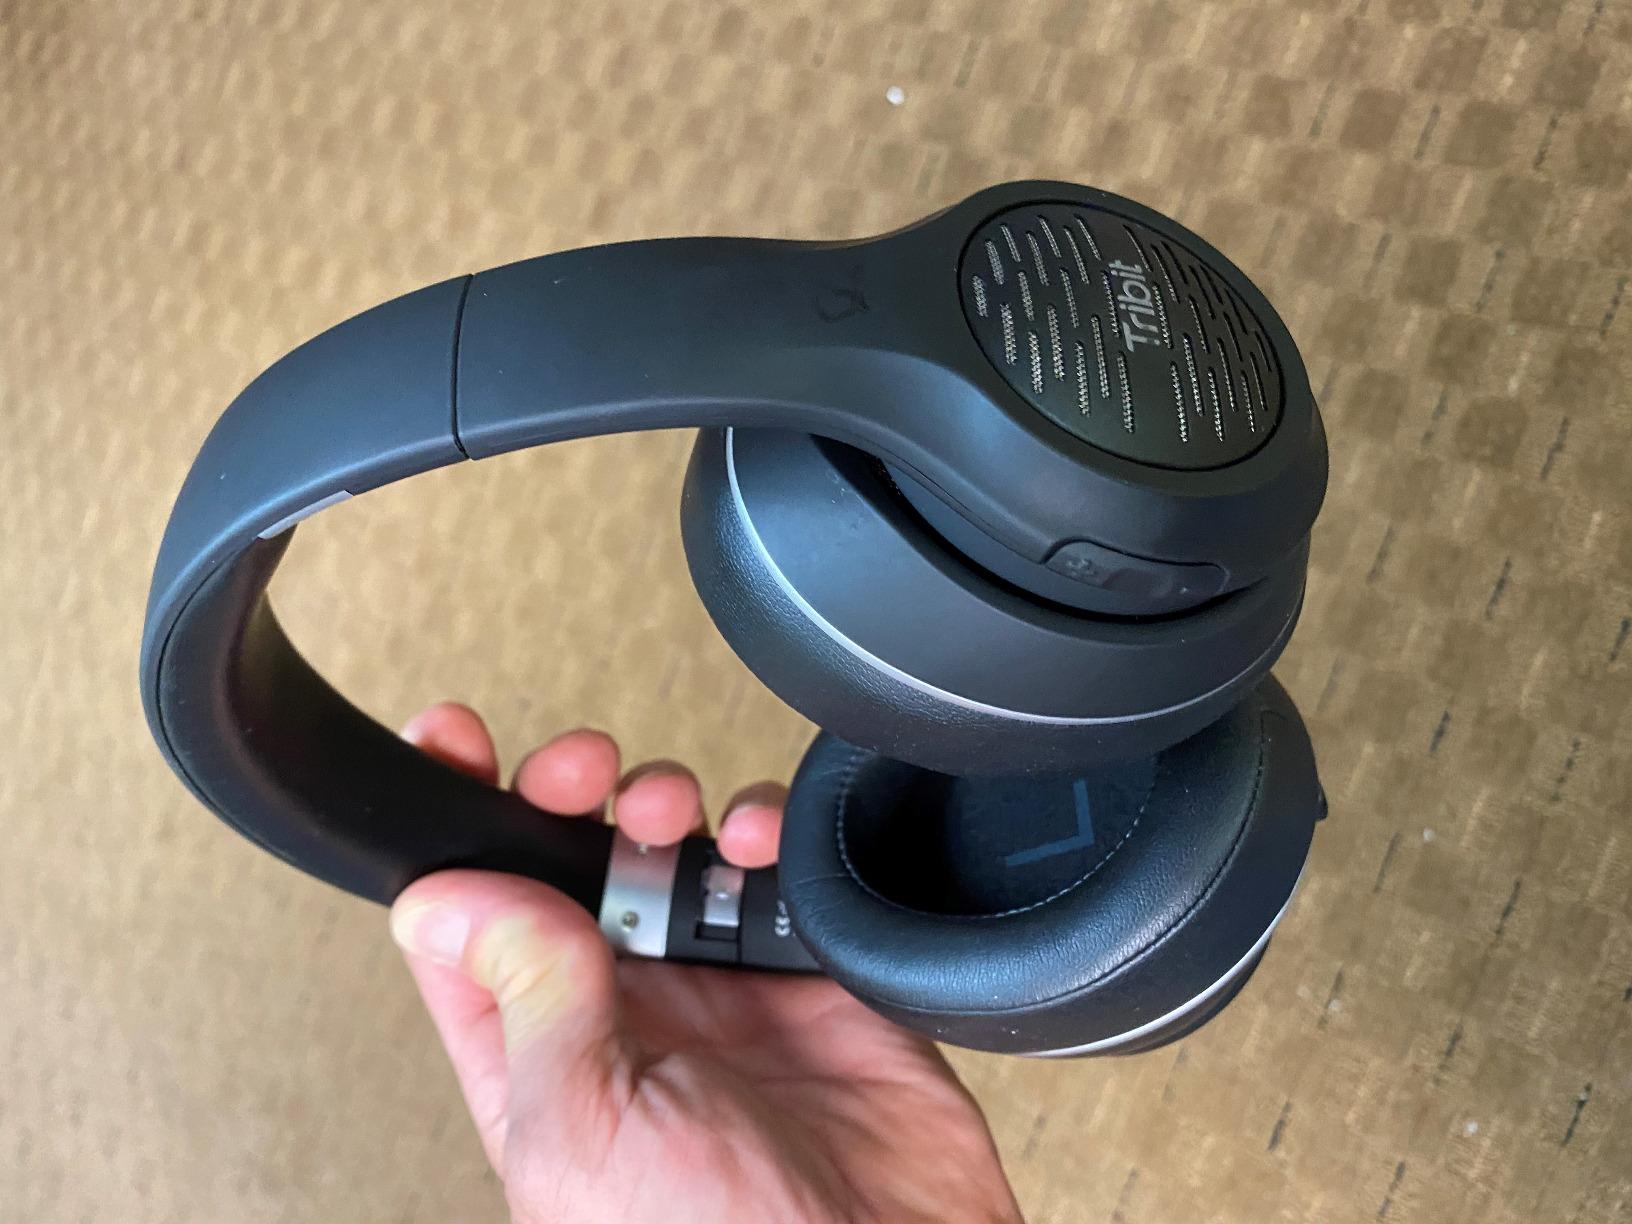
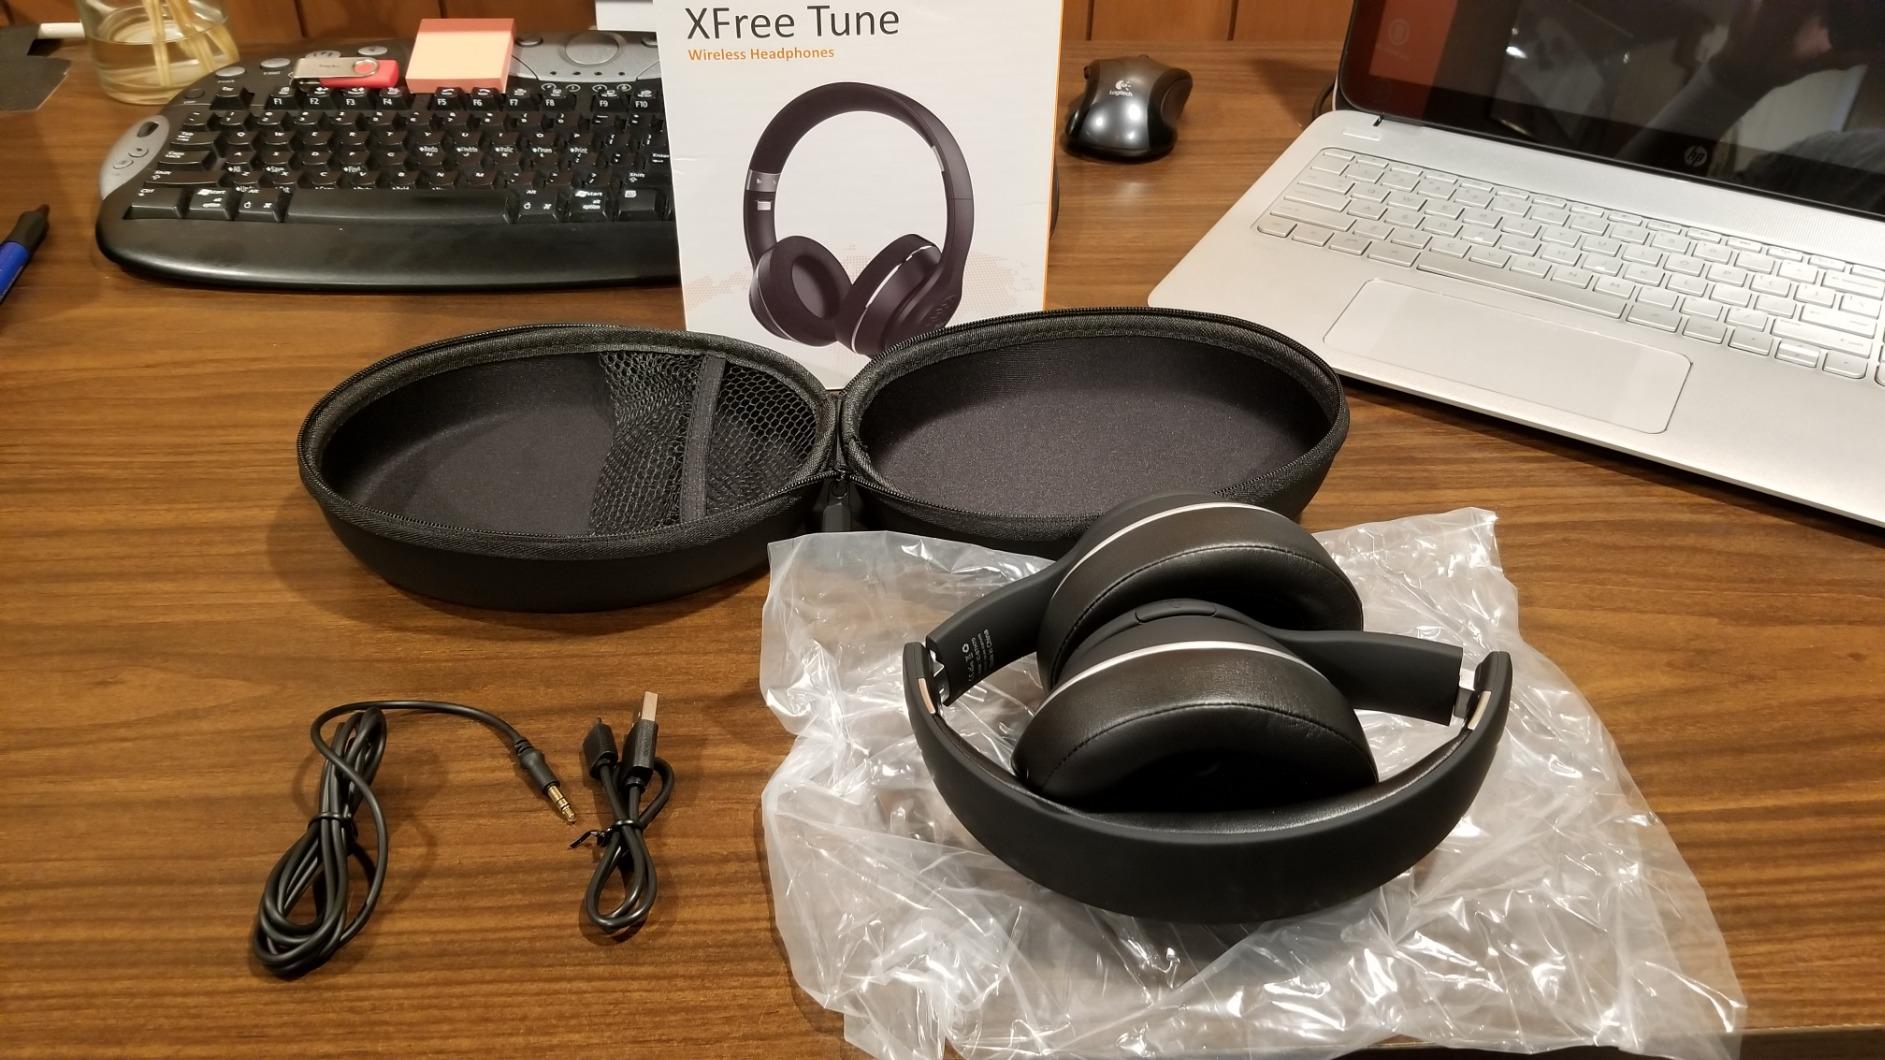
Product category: headphones
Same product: yes